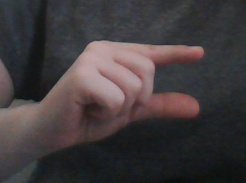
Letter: dal